Jacobs Institute for Design Innovation

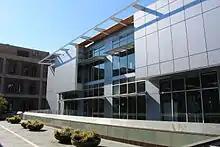
Jacobs Hall as seen from outside the Wozniak Lounge.

The Jacobs Institute for Design Innovation is a building on the campus of UC Berkeley, part of the UC Berkeley College of Engineering. Construction began in August 2014 with a $20 million gift from the Paul and Stacy Jacobs Foundation. The ribbon-cutting ceremony took place on August 20, 2015, with speeches from various UC Berkeley administrators, Ellen Lupton, Paul E. Jacobs, executive chairman of Qualcomm, and Jack McCauley. The building opened for instruction on September 16. The 24,000-square-foot building was constructed at a cost of $25 million, funded by philanthropy.